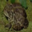
Label: frog